Shanghai

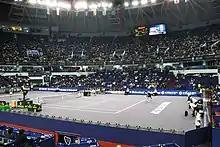
Shanghai Masters in Qizhong Forest Sports City Arena

Cultural curation in Shanghai has seen significant growth since 2013, with several new museums having been opened in the city. This is in part due to the city's 2018 development plans, which aim to make Shanghai "an excellent global city". As such, Shanghai has several museums of regional and national importance. The Shanghai Museum has one of the largest collections of Chinese artifacts in the world, including a large collection of ancient Chinese bronzes and ceramics. The China Art Museum, located in the former China pavilion at Expo 2010, is one of the largest museums in Asia and displays an animated replica of the 12th century painting Along the River During the Qingming Festival. The Shanghai Natural History Museum and the Shanghai Science and Technology Museum are notable natural history and science museums. In addition, there are numerous smaller, specialist museums housed in important archeological and historical sites, such as the Songze Museum, the Site of the First National Congress of the Chinese Communist Party, the site of the former Provisional Government of the Republic of Korea, the Shanghai Jewish Refugees Museum, and the Shanghai Post Office Museum (located in the General Post Office Building).